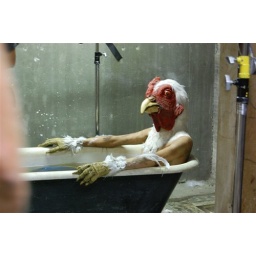
chicken in a bathtub